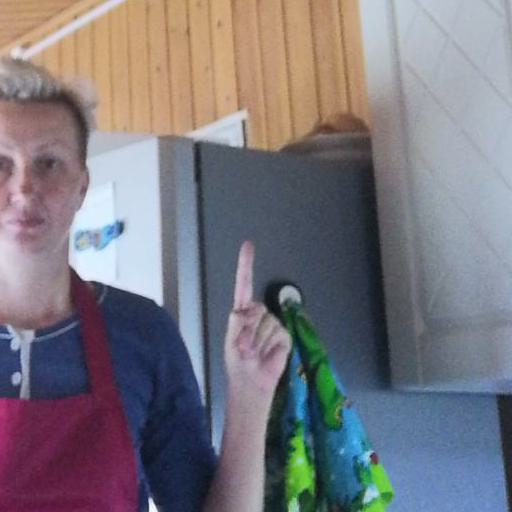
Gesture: one